Norwegian National Academy of Ballet

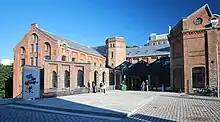
Kunsthogskolen Oslo entrance

The Norwegian National Academy of Ballet was a ballet school in Oslo, Norway from 1979 until 1996.